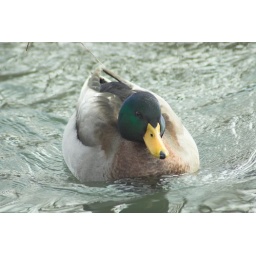
Just a duck in the water